Autorefractor

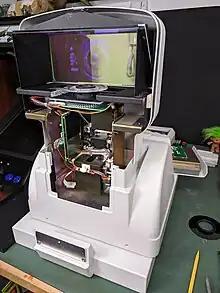
Shin Nippon Nvision K-5001 Refkeratometer

An autorefractor or automated refractor is a computer-controlled machine used during an eye examination to provide an objective measurement of a person's refractive error and prescription for glasses or contact lenses. This is achieved by measuring how light is changed as it enters a person's eye.